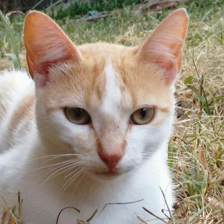
Label: animals